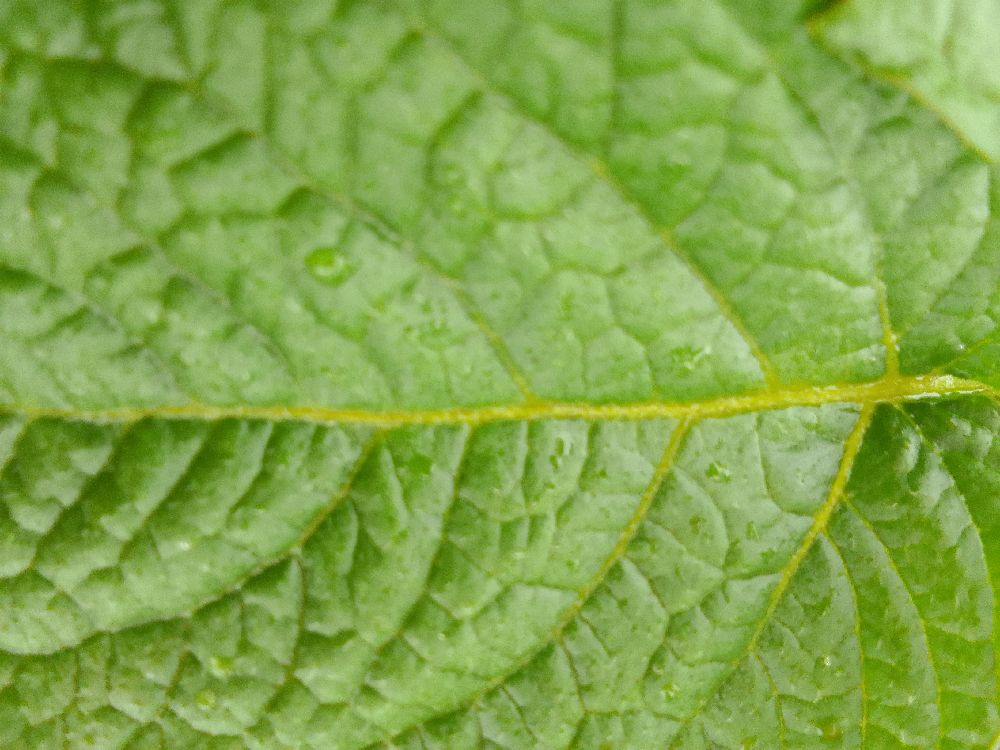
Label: Healthy